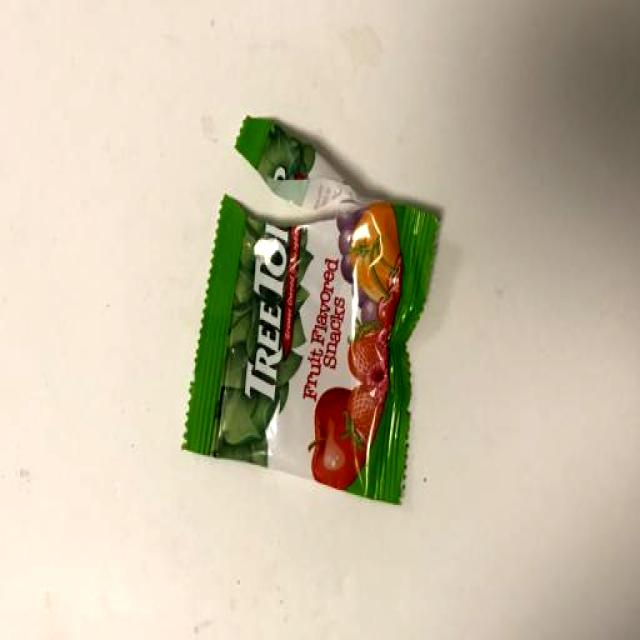
Label: Trash